The Loveday Pride

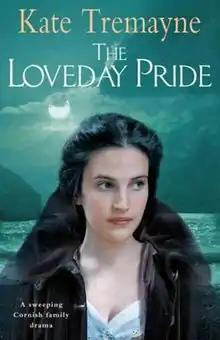
First edition cover

The Loveday Pride is the sixth book in the Loveday series written by Kate Tremayne.